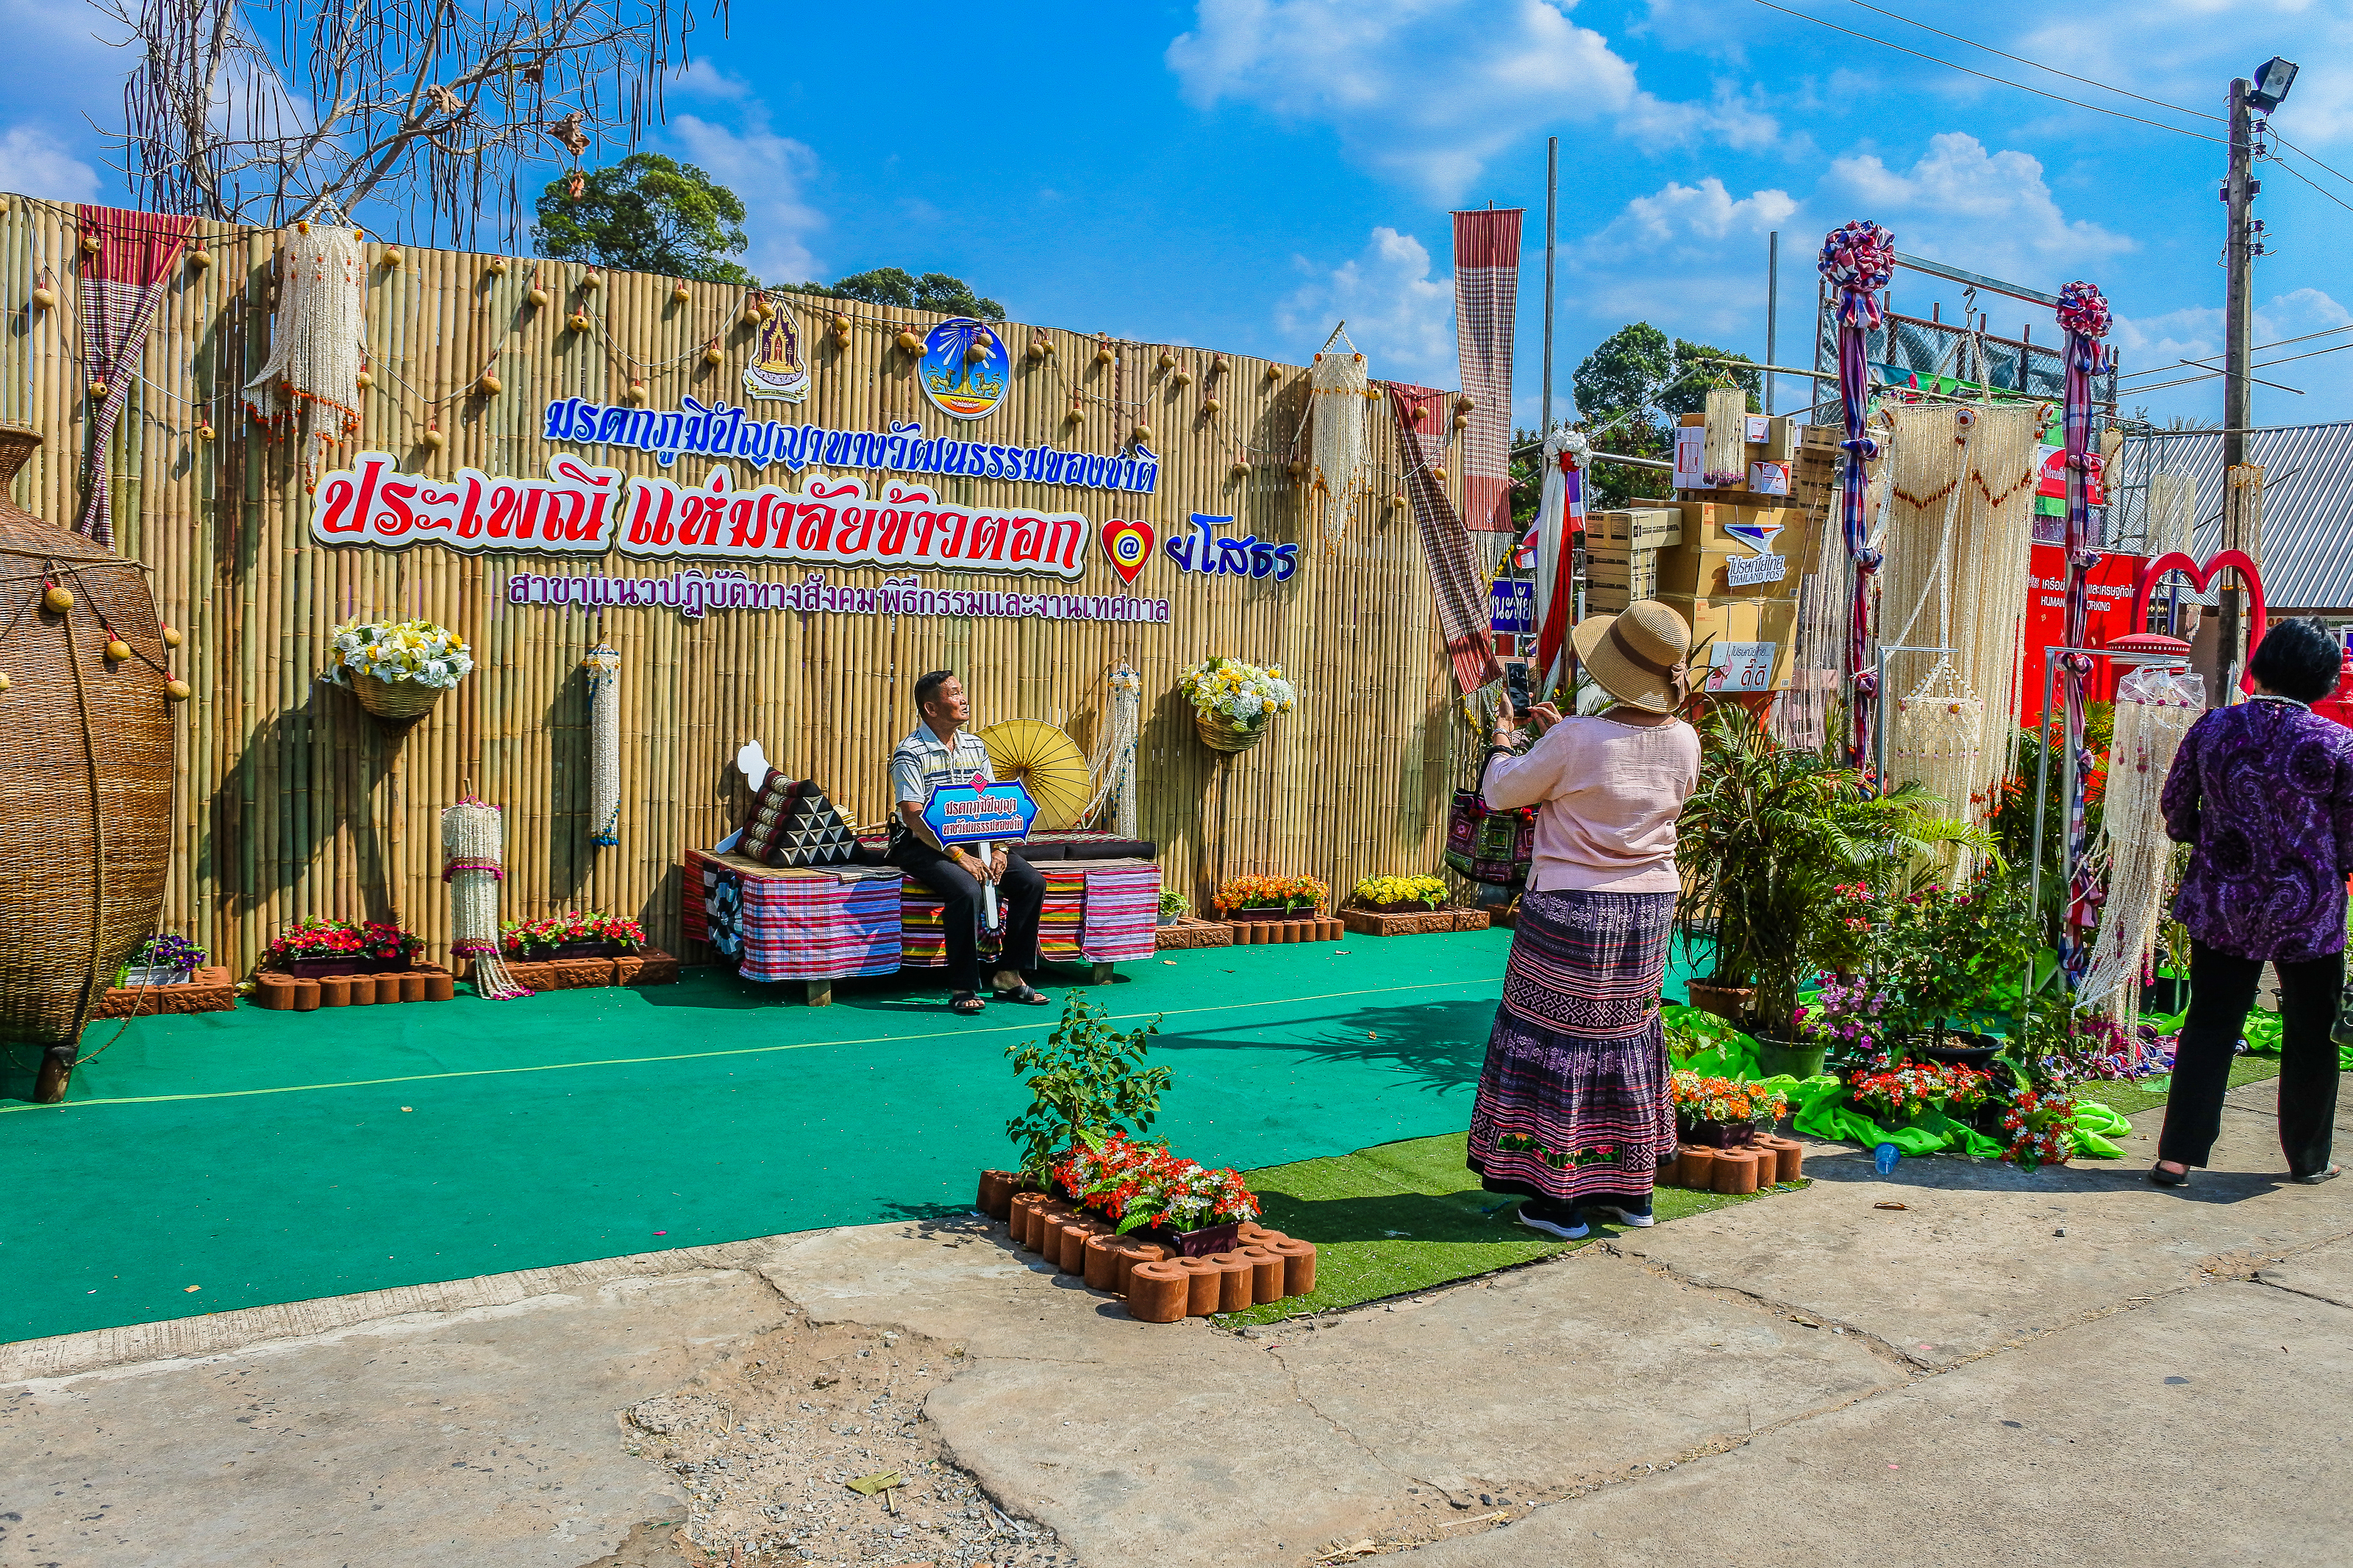
decorate, adoration, garland, sacrifice, beautify, believe, parade, buddhism, rice, adorn, strange, religion, marchers, amazing, garlands, handmade, tree, leisure, tourism, plant, amusement park, recreation, vacation, street, road, park, city, flower, art